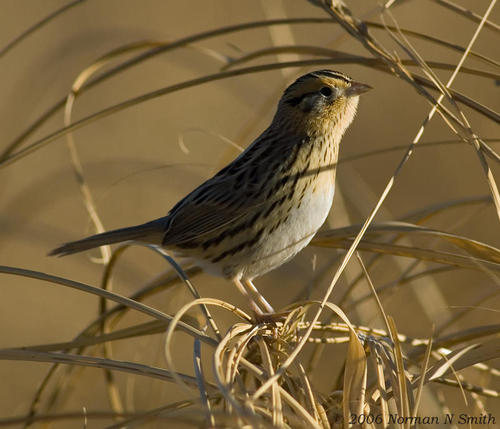
this cute little bird has a plain white belly, black eyebrows, and little dark brown spots along it's otherwise light brown body.
this little bird has a white belly and breast, with brown superciliary and crown.
this small bird has yellow feather with a slight black trim.
a small bird with shades of a yellow and patches of black.
a small brown and black winged bird with a white body and small beak.
the bird has a small brown bill, yellow striped wing bars and a striped crown.
this bird has wings that are yellow and has a white belly
this bird has dark brown vertical stripes on its back.
this small bird has a light belly and dark bright wings.
this bird has wings that are brown and has a white belly
Species: Le Conte Sparrow